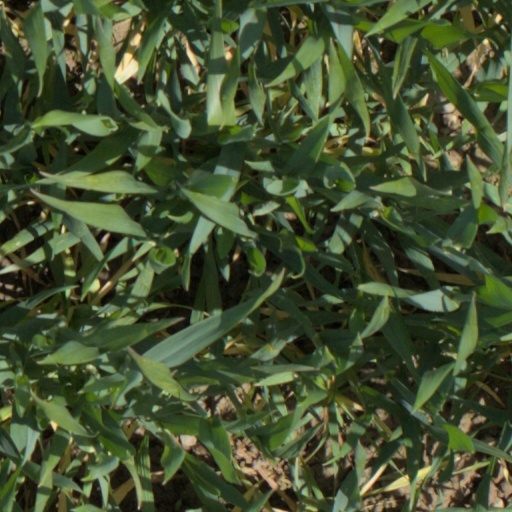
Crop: wheat